Zheng Yanxiong

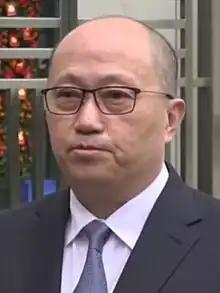
Zheng in 2023

Zheng Yanxiong (born 25 August 1963) is a Chinese politician who served as director of the Hong Kong Liaison Office and secretary of the Hong Kong Work Committee of the Chinese Communist Party from January 2023 to May 2025. Previously, he was the director of the Office for Safeguarding National Security of the CPG in the HKSAR. Zheng is known for controversial statements denouncing foreign media reporting on the Wukan protests in Shanwei in 2011, and for the crackdown of renewed protests in Shanwei in 2016.